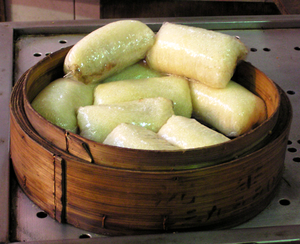
La cuisine de Shanghai, appelée localement, correspond à un raffinement des cuisines des régions avoisinantes : les régions côtières, Jiangsu et Zhejiang, et la région des grandes rivières, Anhui. Ces trois régions font partie des huit grandes cuisines régionales de la Chine, qui sont souvent regroupées en quatre régions géographiques dont le sud-est, avec Shanghai comme ville principale. Cette cuisine se caractérise par son emploi particulier de l’alcool et du sucre dans la préparation des mets. Les poissons, l’anguille, le crabe ou le poulet sont marinés dans l’alcool puis rapidement cuits ou servis crus. Les salaisons et les légumes en conserve sont souvent utilisés pour donner du goût au plat.